Sport in London

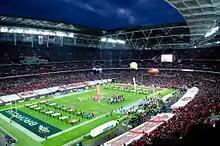
The NFL London Games at Wembley Stadium

The River Thames is the venue for the Boat Race, held between Oxford and Cambridge universities every year from Putney to Mortlake. In addition there are numerous rowing clubs in London based along the Thames, especially in the Putney area. More than twenty rowing clubs are based on the Thames at Putney Embankment; among the largest are London Rowing Club (the oldest, being established in 1856), Thames Rowing Club, University of London Boat Club, Imperial College Boat Club and Vesta Rowing Club. Leander Club owned a boathouse in Putney from 1867 to 1961. The Putney clubs have produced a plethora of Olympic medallists and Henley winners.